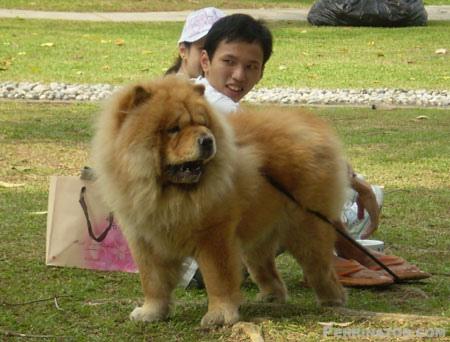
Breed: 329-n000119-chow